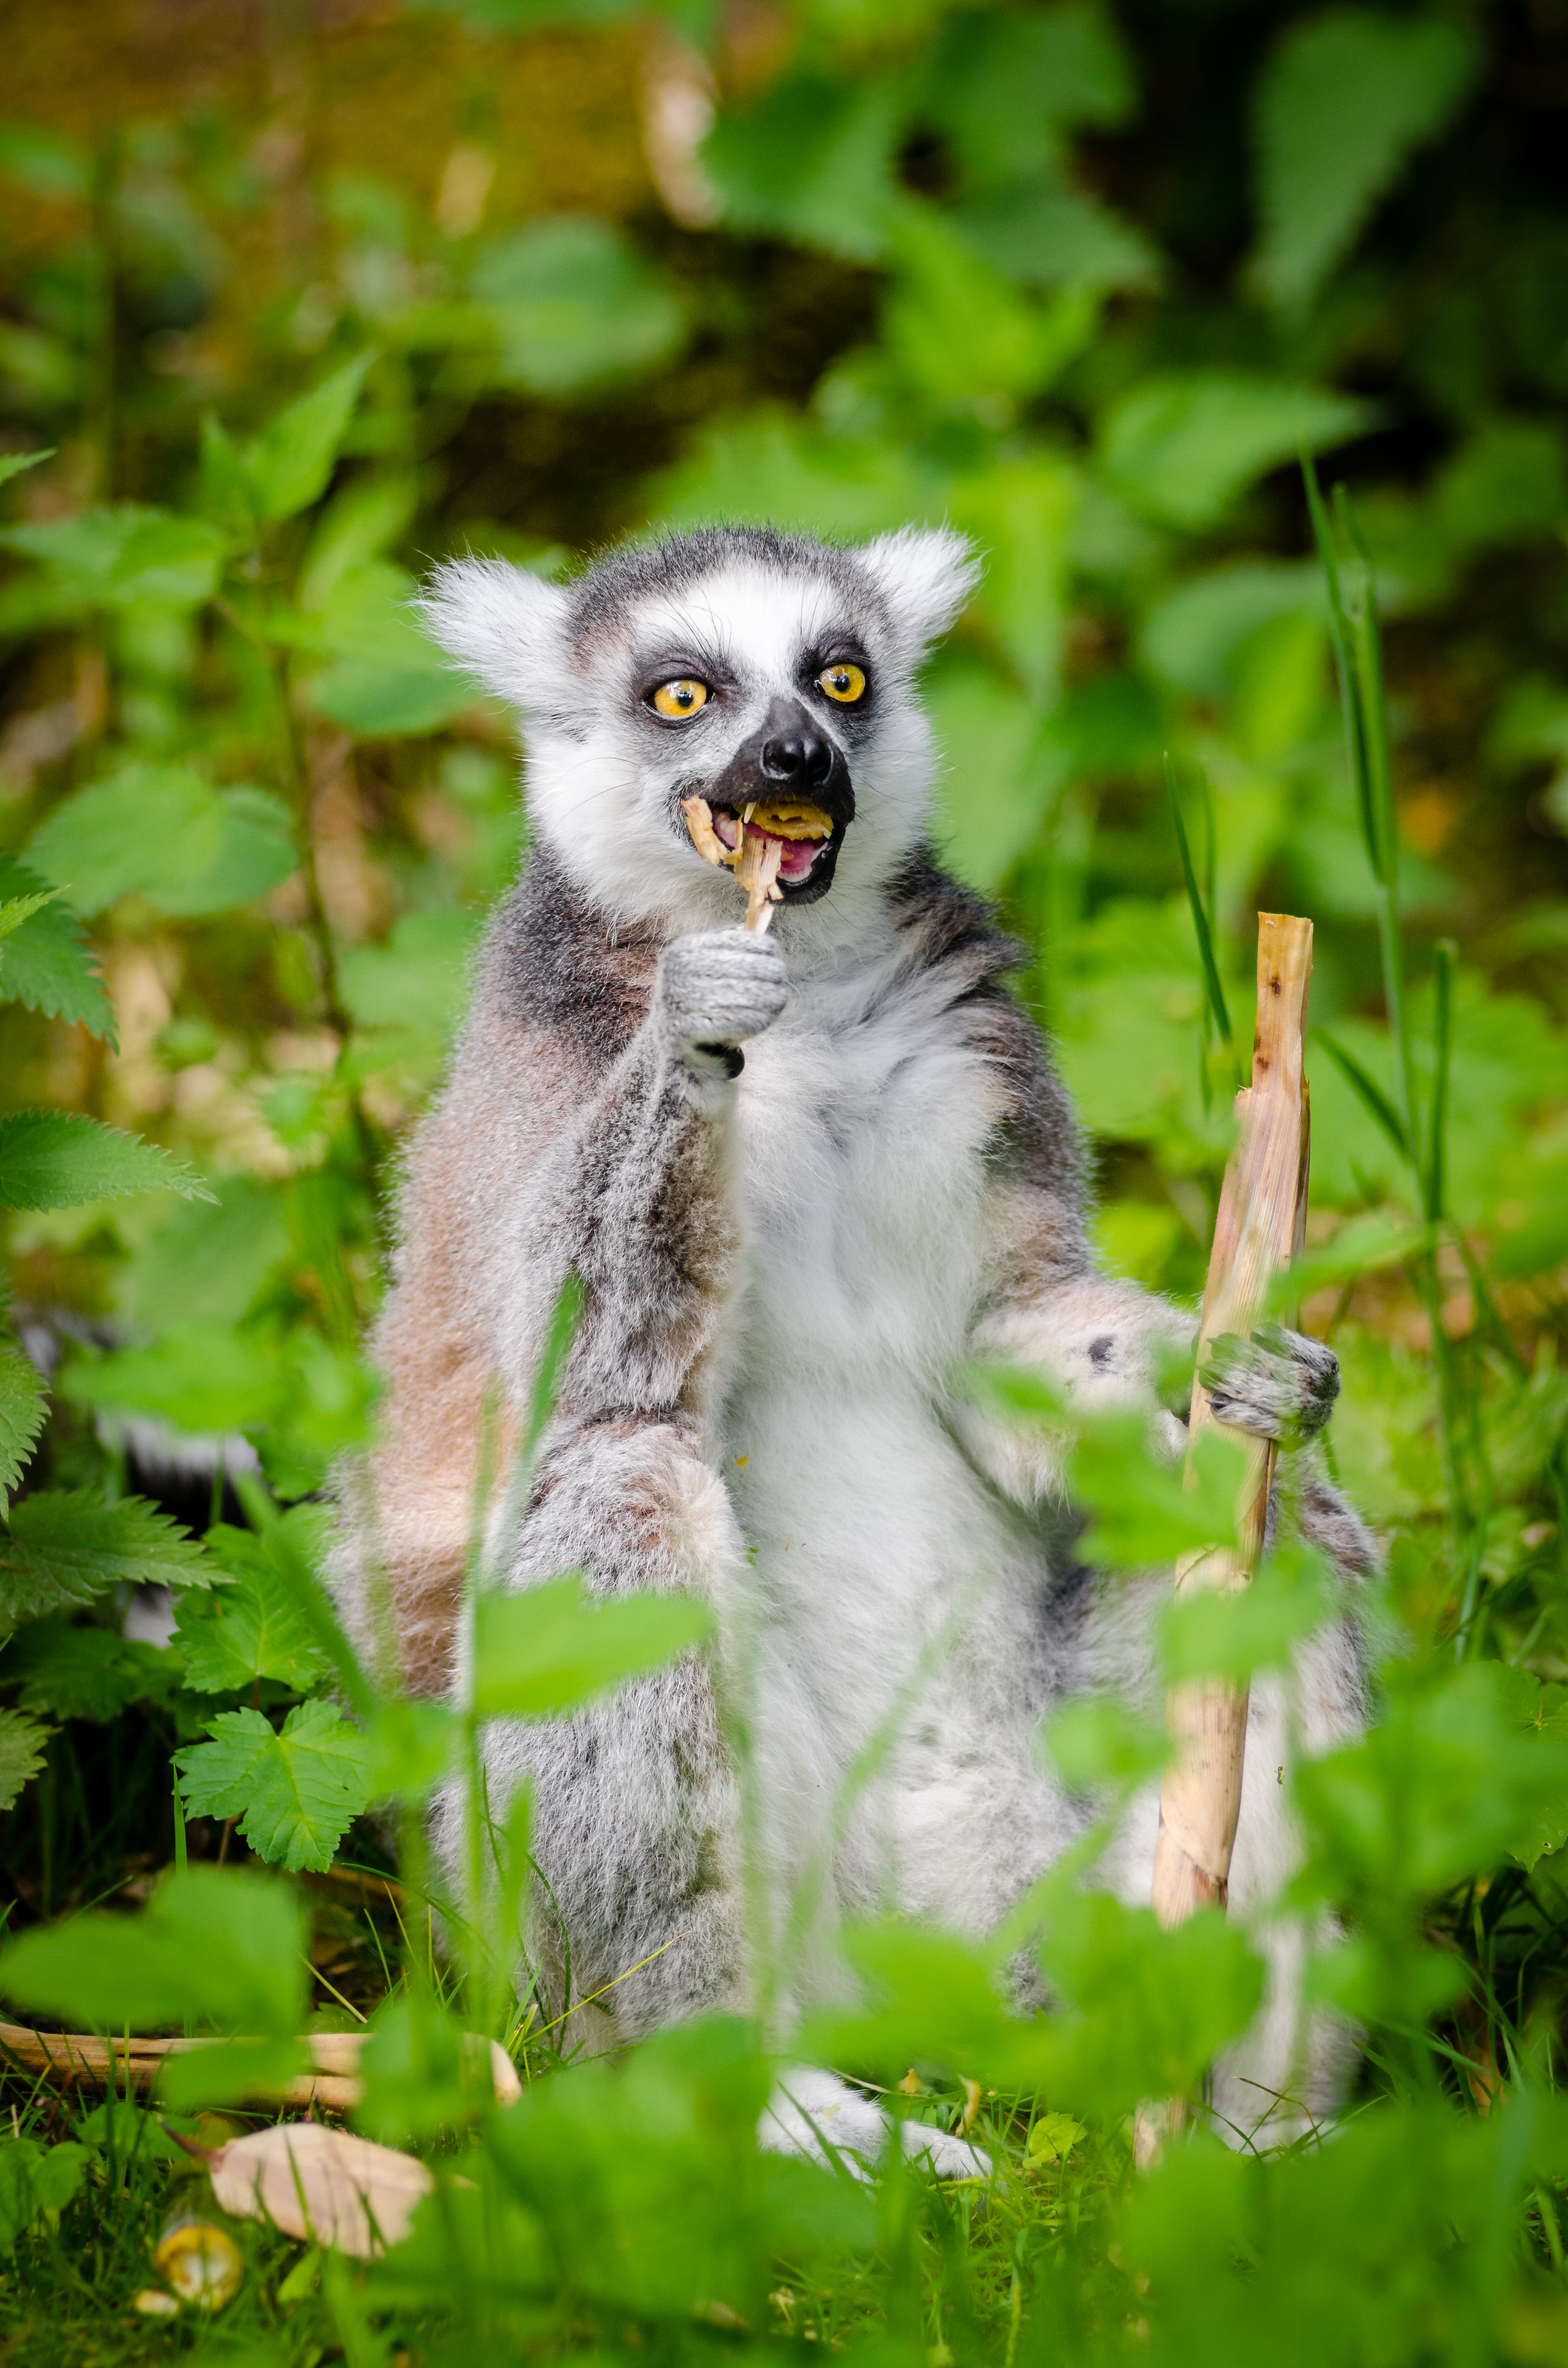
nature, animal, wildlife, zoo, jungle, mammal, fauna, primate, madagascar, vertebrate, lemur